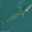
Label: whale